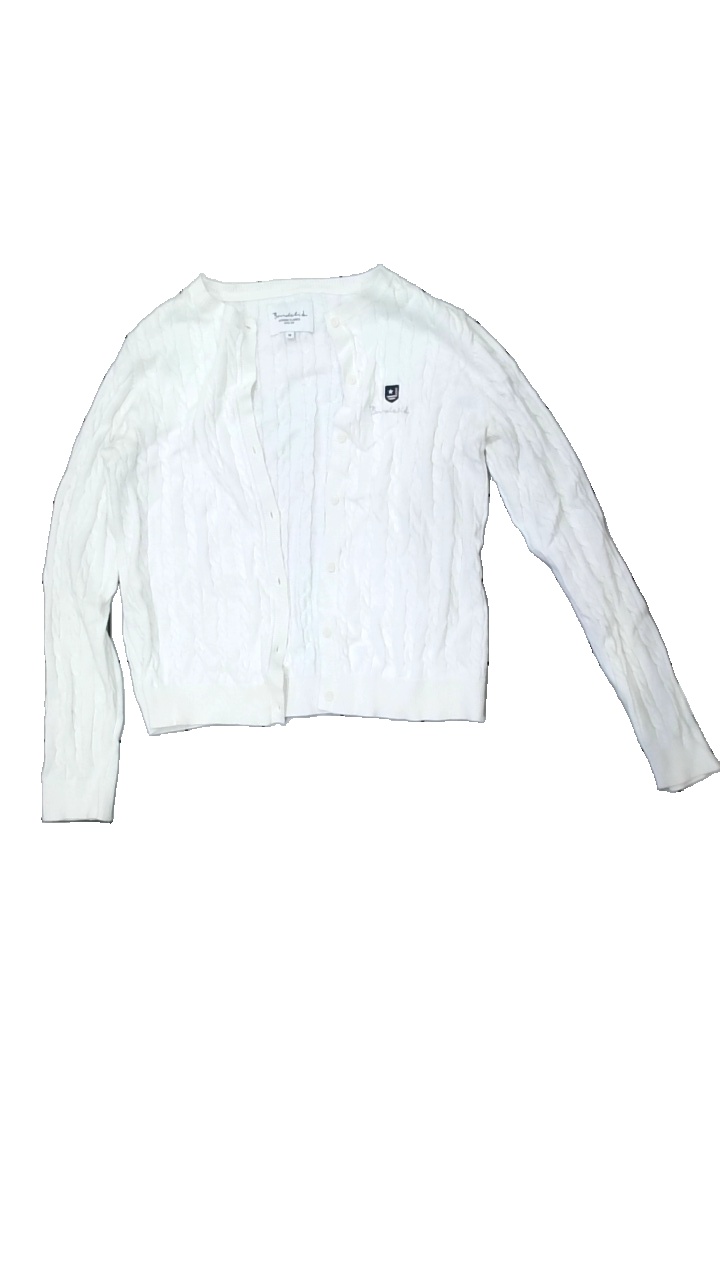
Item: Sweater (Children)
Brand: Bondelid
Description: White knitted cardigan
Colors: White
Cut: Regular, C-collar
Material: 100% Cotton
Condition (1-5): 2
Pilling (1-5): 5
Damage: stained
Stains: Minor
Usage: Recycle
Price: <50